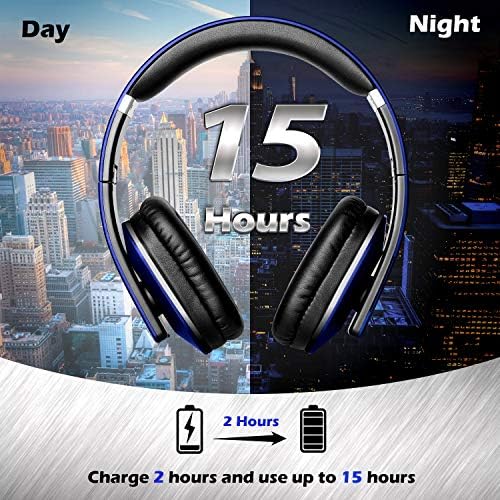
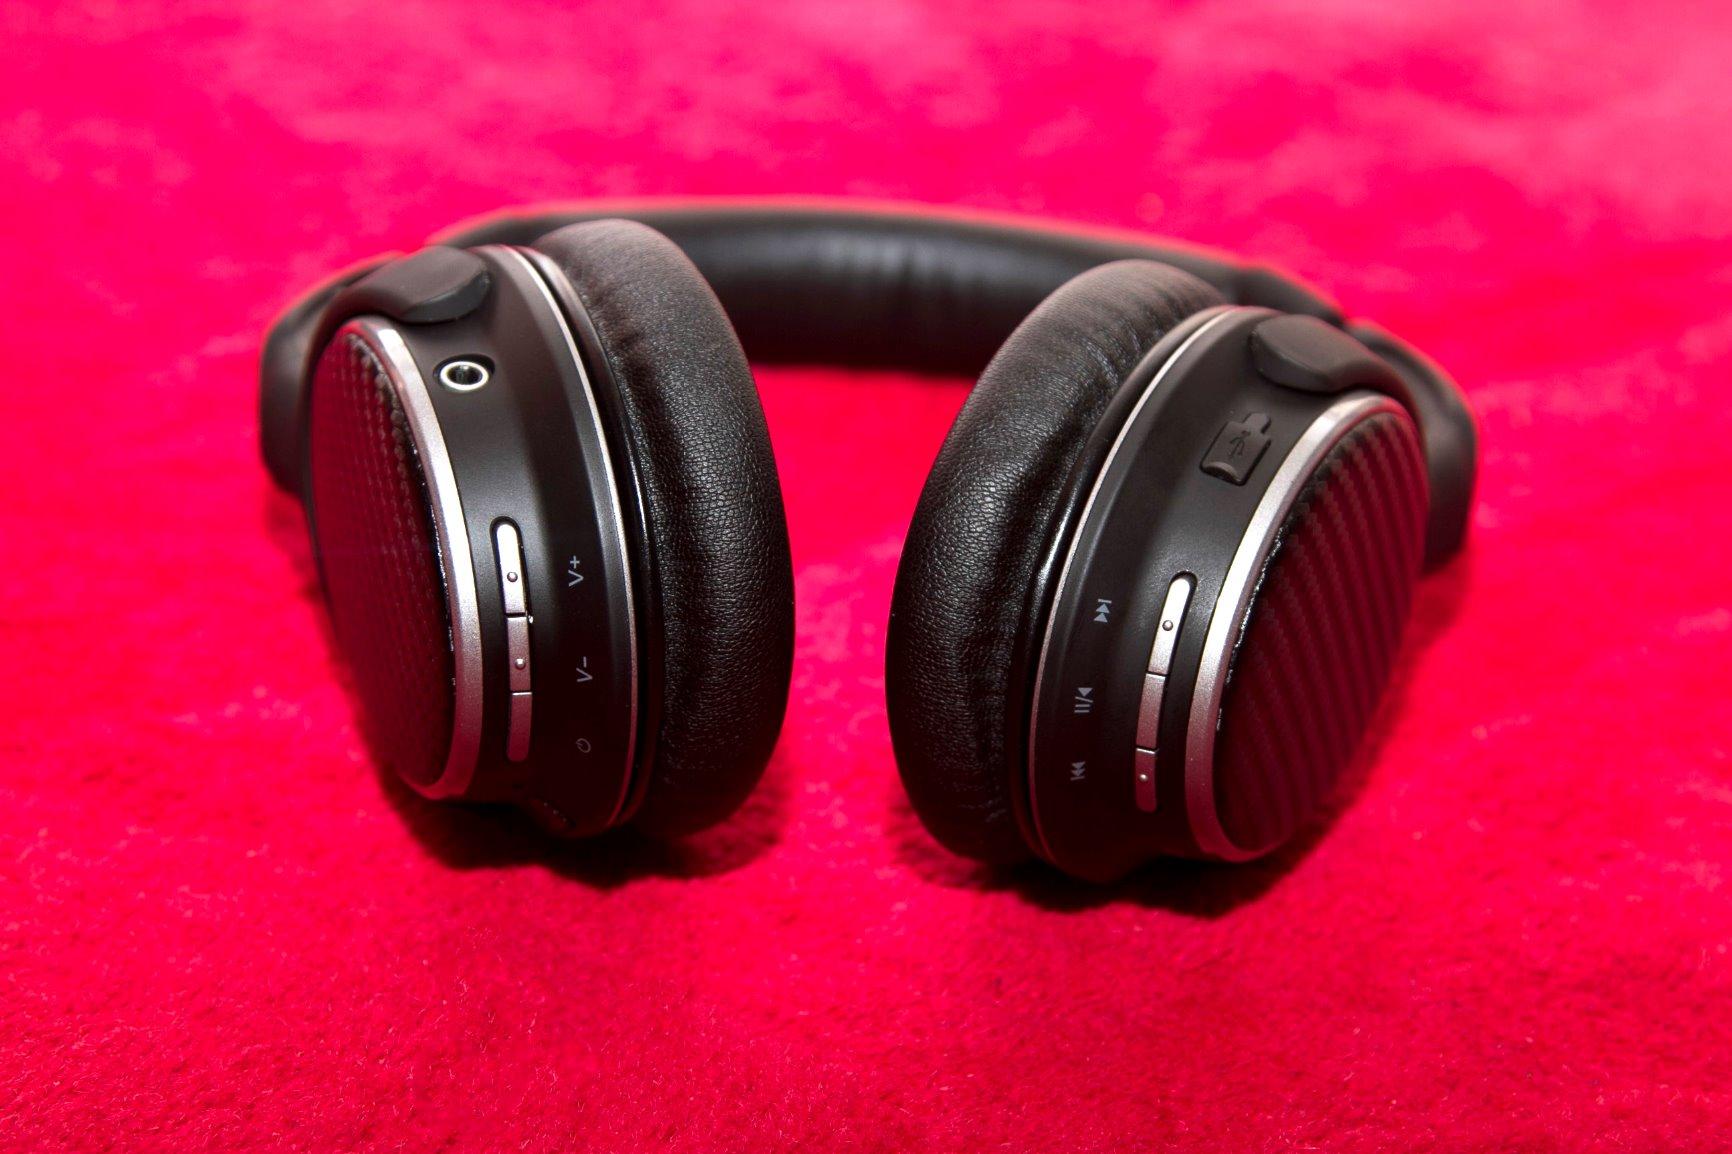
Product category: headphones
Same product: no